James Sibree

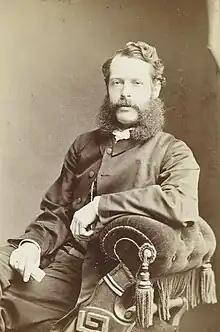

James Sibree (1836–1929) was an English missionary in Madagascar with an interest in the natural history and cultural history of the island. He was a contemporary of the French naturalist Alfred Grandidier and wrote detailed books about the flora and fauna of Madagascar, the country's general history, and the mission history on the island. He also helped revise the Malagasy Bible and wrote several works in the Malagasy language. He was a vocal advocate of Malagasy independence prior to the French invasion of Madagascar in 1895. Sibree also designed and helped build almost 100 new mission buildings and 50 churches in Madagascar. He was a fellow of the Royal Geographical Society and earned an honorary degree from the University of St Andrews. Swiss zoologist Charles Immanuel Forsyth Major named Sibree's dwarf lemur after him in 1896.